EU Carbon Border Adjustment Mechanism

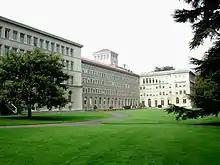
WTO headquarters in Geneva

The EU should ensure that the CBAM is compatible with its international obligations under the World Trade Organization (WTO), according to two legal scholars at the University of Ottawa. This means that the mechanism should not discriminate against any particular country or violate the principles of free trade. The EU should also engage in constructive dialogue with its trading partners, including major emitters such as China and the United States, to ensure that the CBAM is consistent with global climate goals and does not create unnecessary tensions or trade disputes.